The Best of Robert Bloch

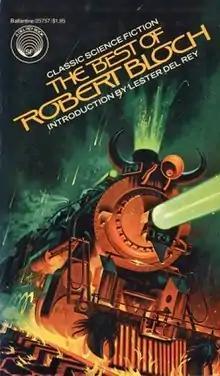
Cover of first edition

The Best of Robert Bloch is a collection of speculative fiction short stories by American author Robert Bloch. It was first published in paperback by Del Rey/Ballantine in November 1977 as a volume in its Classic Library of Science Fiction. The book has been translated into German.